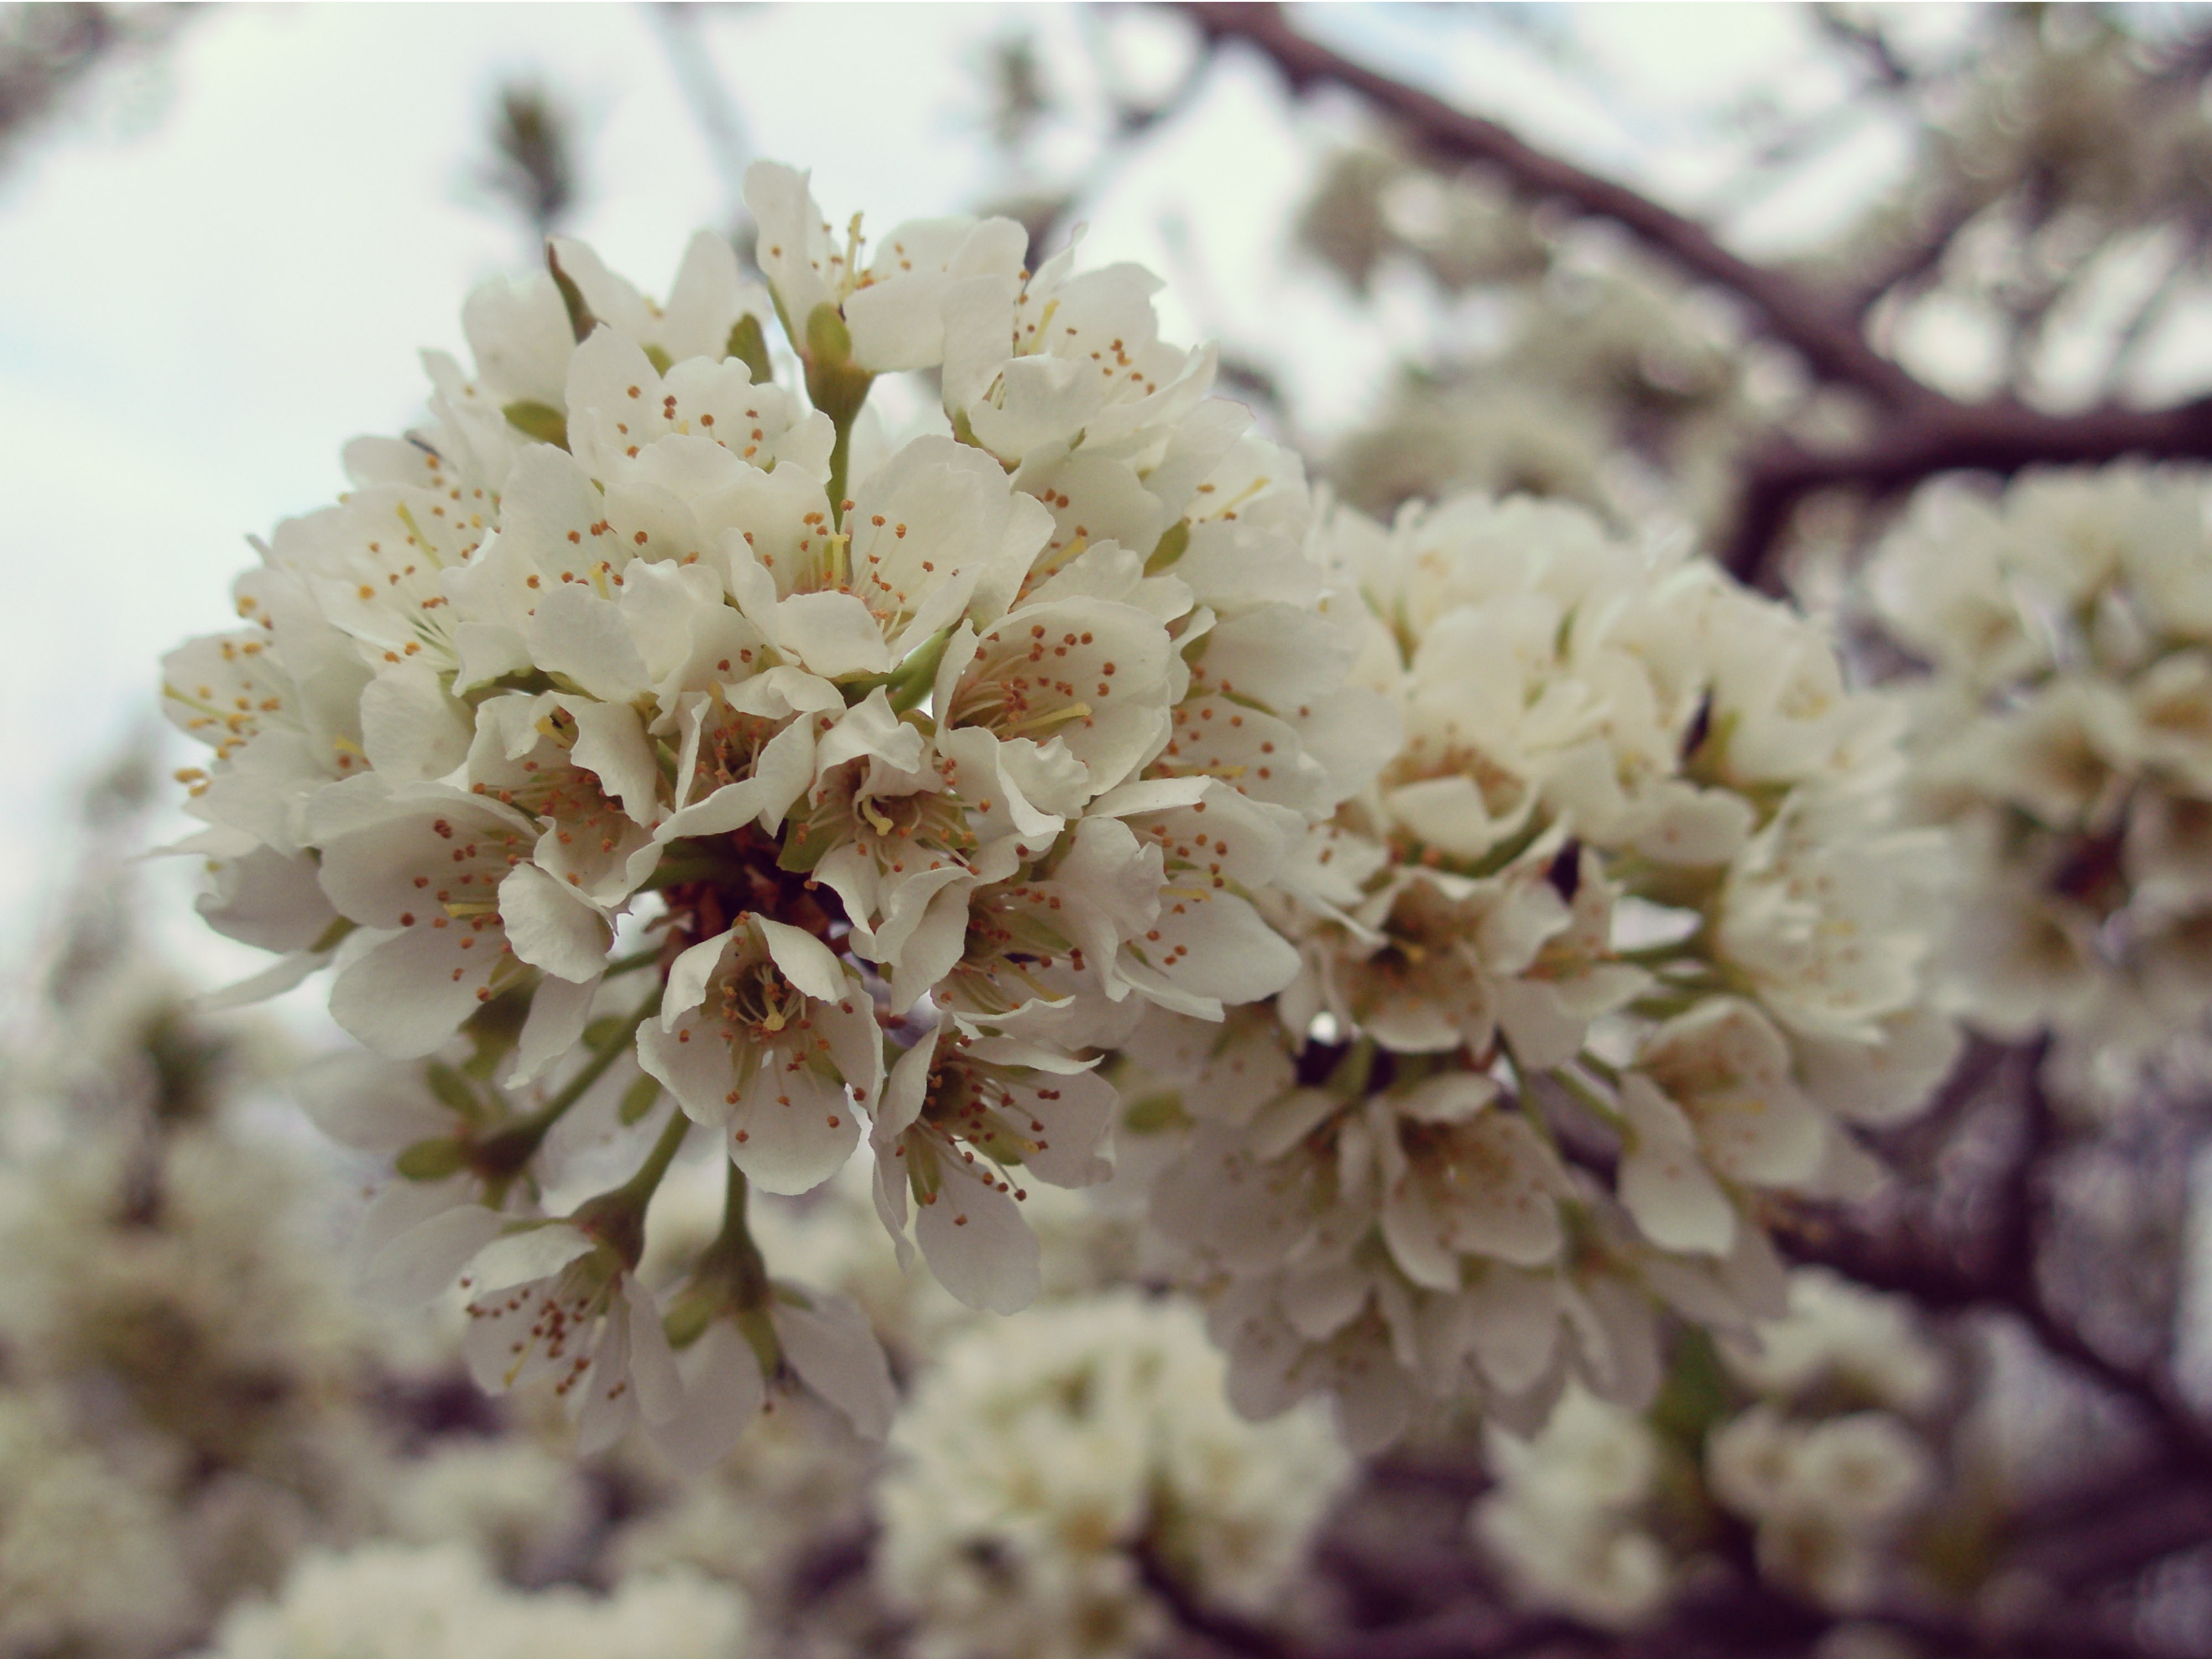
apple, tree, nature, branch, blossom, plant, white, fruit, flower, petal, bloom, floral, food, spring, produce, natural, botany, blooming, garden, flora, season, cherry blossom, close up, gardening, shrub, bright, macro photography, flowering plant, rose family, fragility, land plant